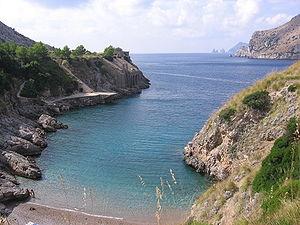
L'aire naturelle Baia di Ieranto est le nom d'une réserve naturelle italienne, instituée en 1997, et située sur la commune de Massa Lubrense dans la province de Naples en Campanie.